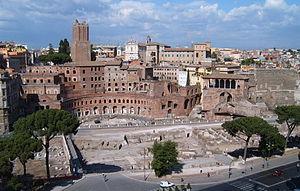
Cet article concerne les événements concernant l'architecture qui se sont déroulés durant le IIᵉ siècle :
Trajan, né sous le nom de Marcus Ulpius Traianus le 18 septembre 53 à Italica et mort le 8 ou 9 août 117 à Selinus, en Cilicie, est empereur romain de fin janvier 98 à août 117. À sa mort, il porte le nom et les surnoms d'Imperator Caesar Divi Nervae Filius Nerva Traianus Optimus Augustus Germanicus Dacicus Parthicus.